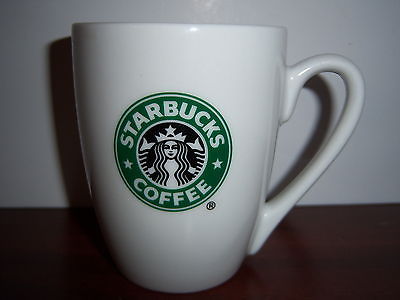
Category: mug